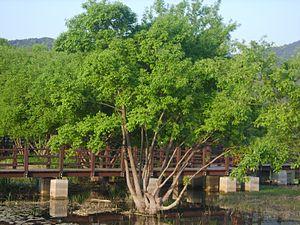
Salix chaenomeloides est une espèce de saule de la famille des Salicaceae, native du Japon, de Corée et de Chine.